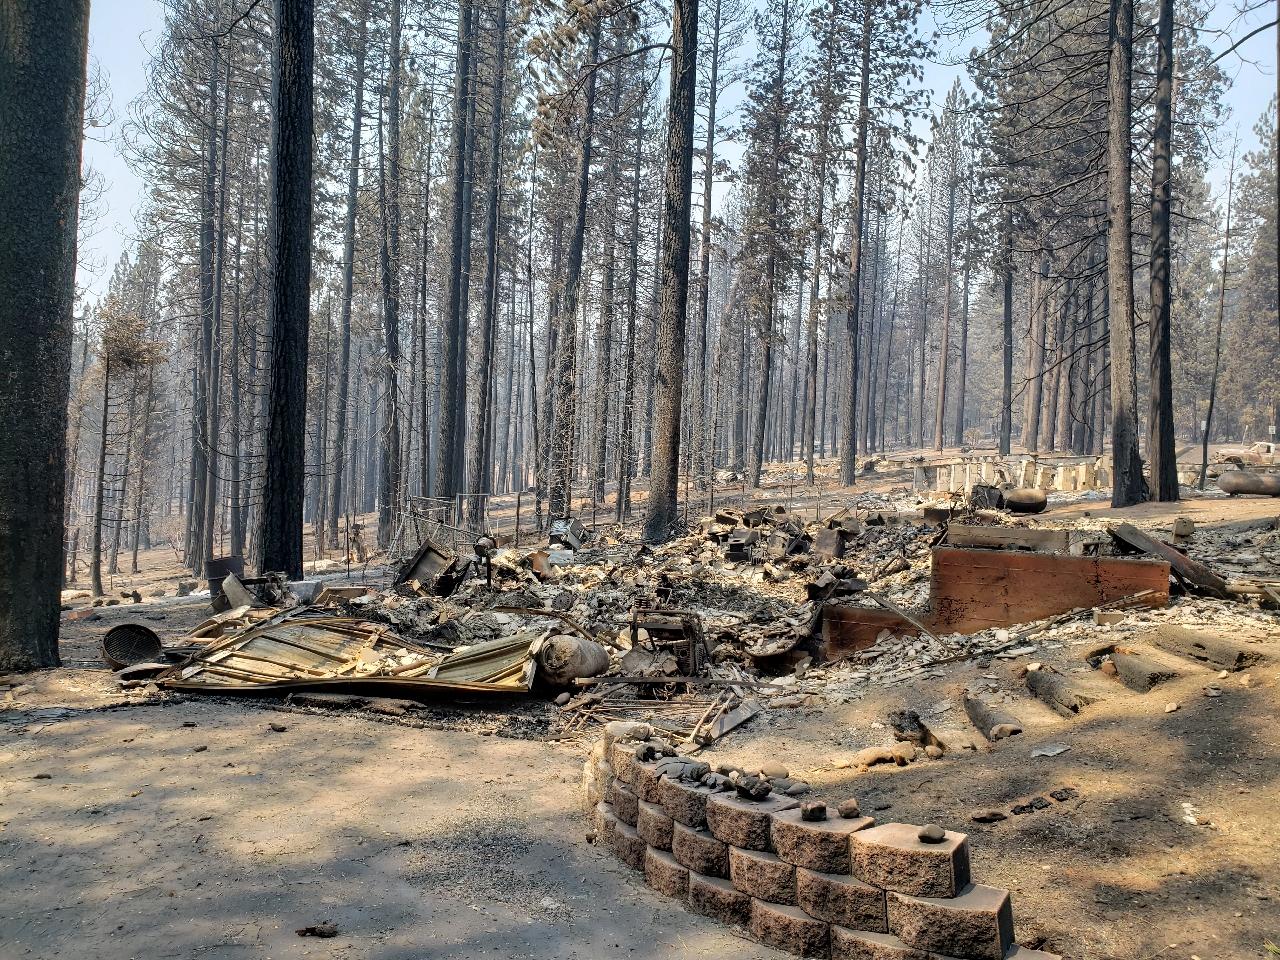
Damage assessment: destroyed